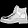
Label: Ankle boot